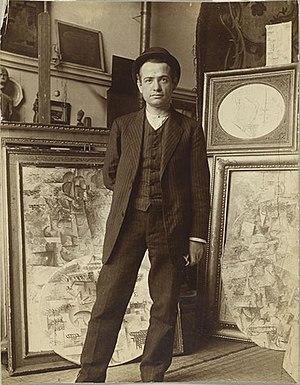
Auguste Herbin dans l'atelier de Picasso, 11 boulevard de Clichy, début 1911
Auguste Herbin, né le 29 avril 1882 à Quiévy et mort le 31 janvier 1960 à Paris.